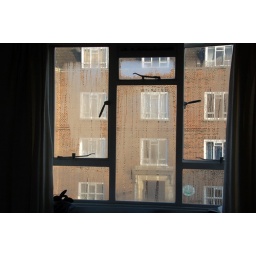
A moist kitchen window in Wandsworth.